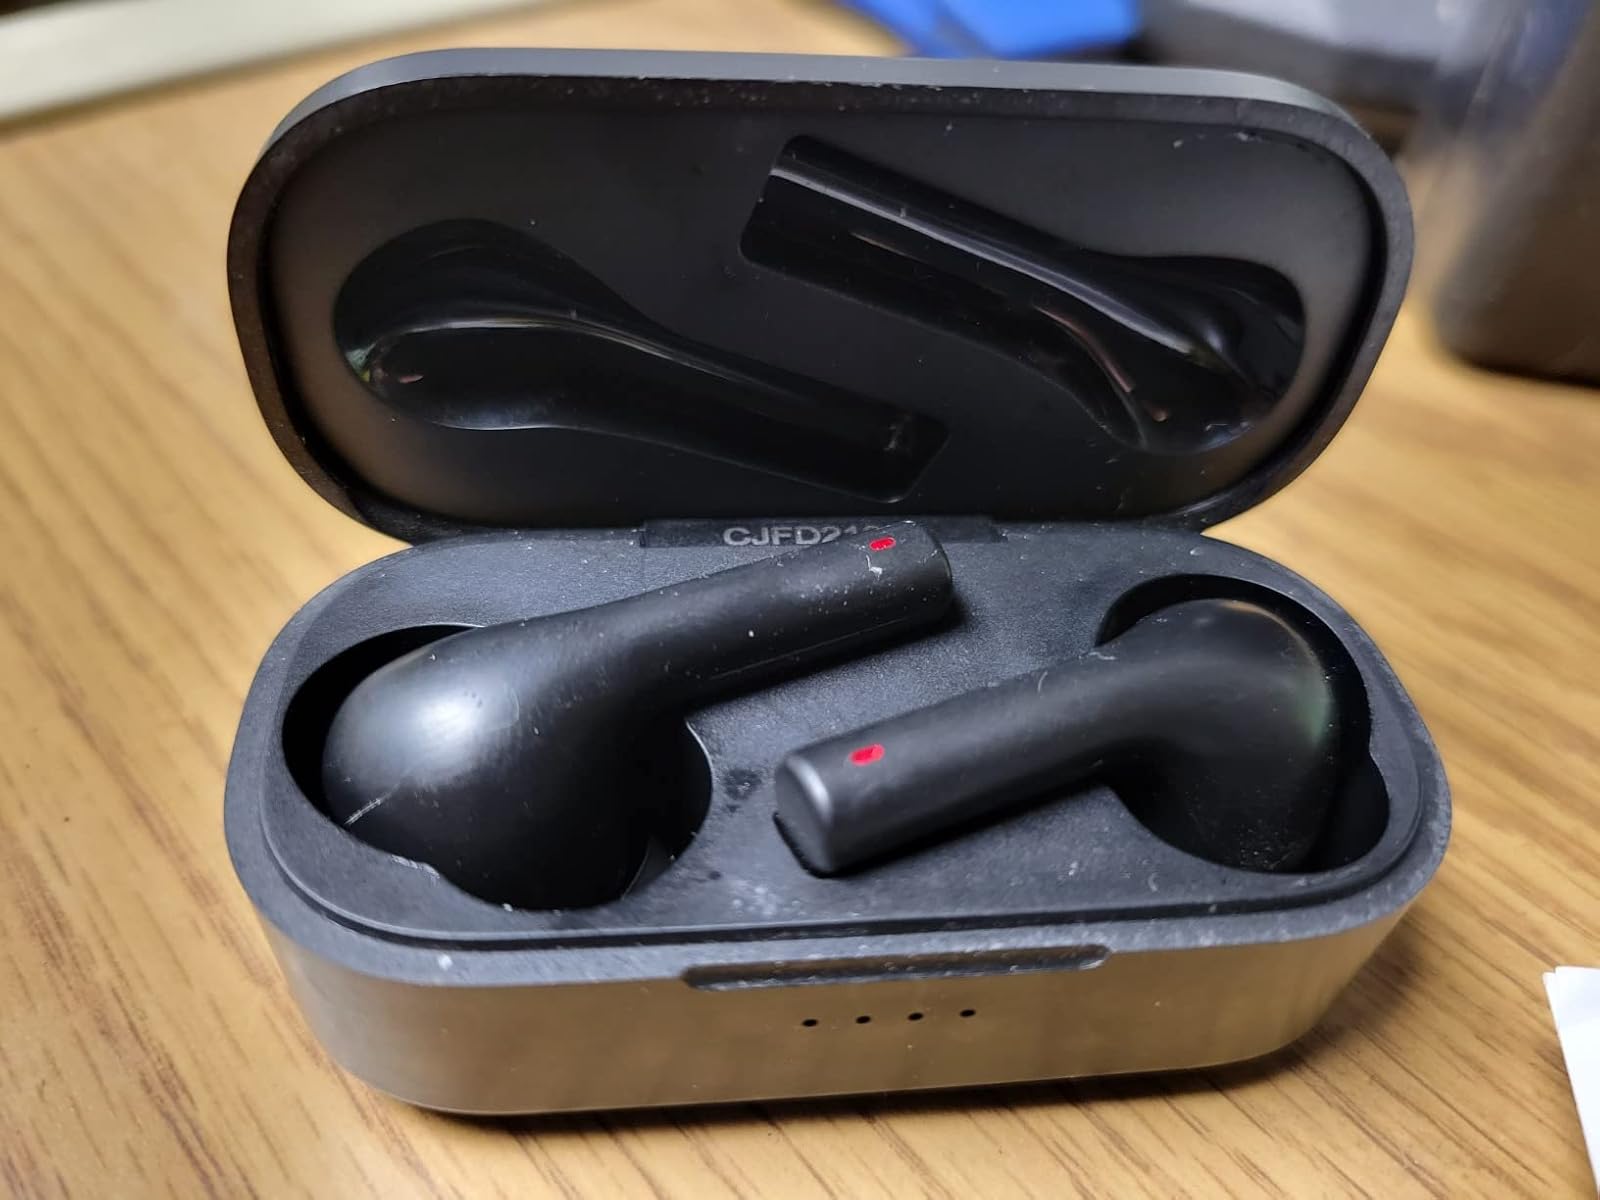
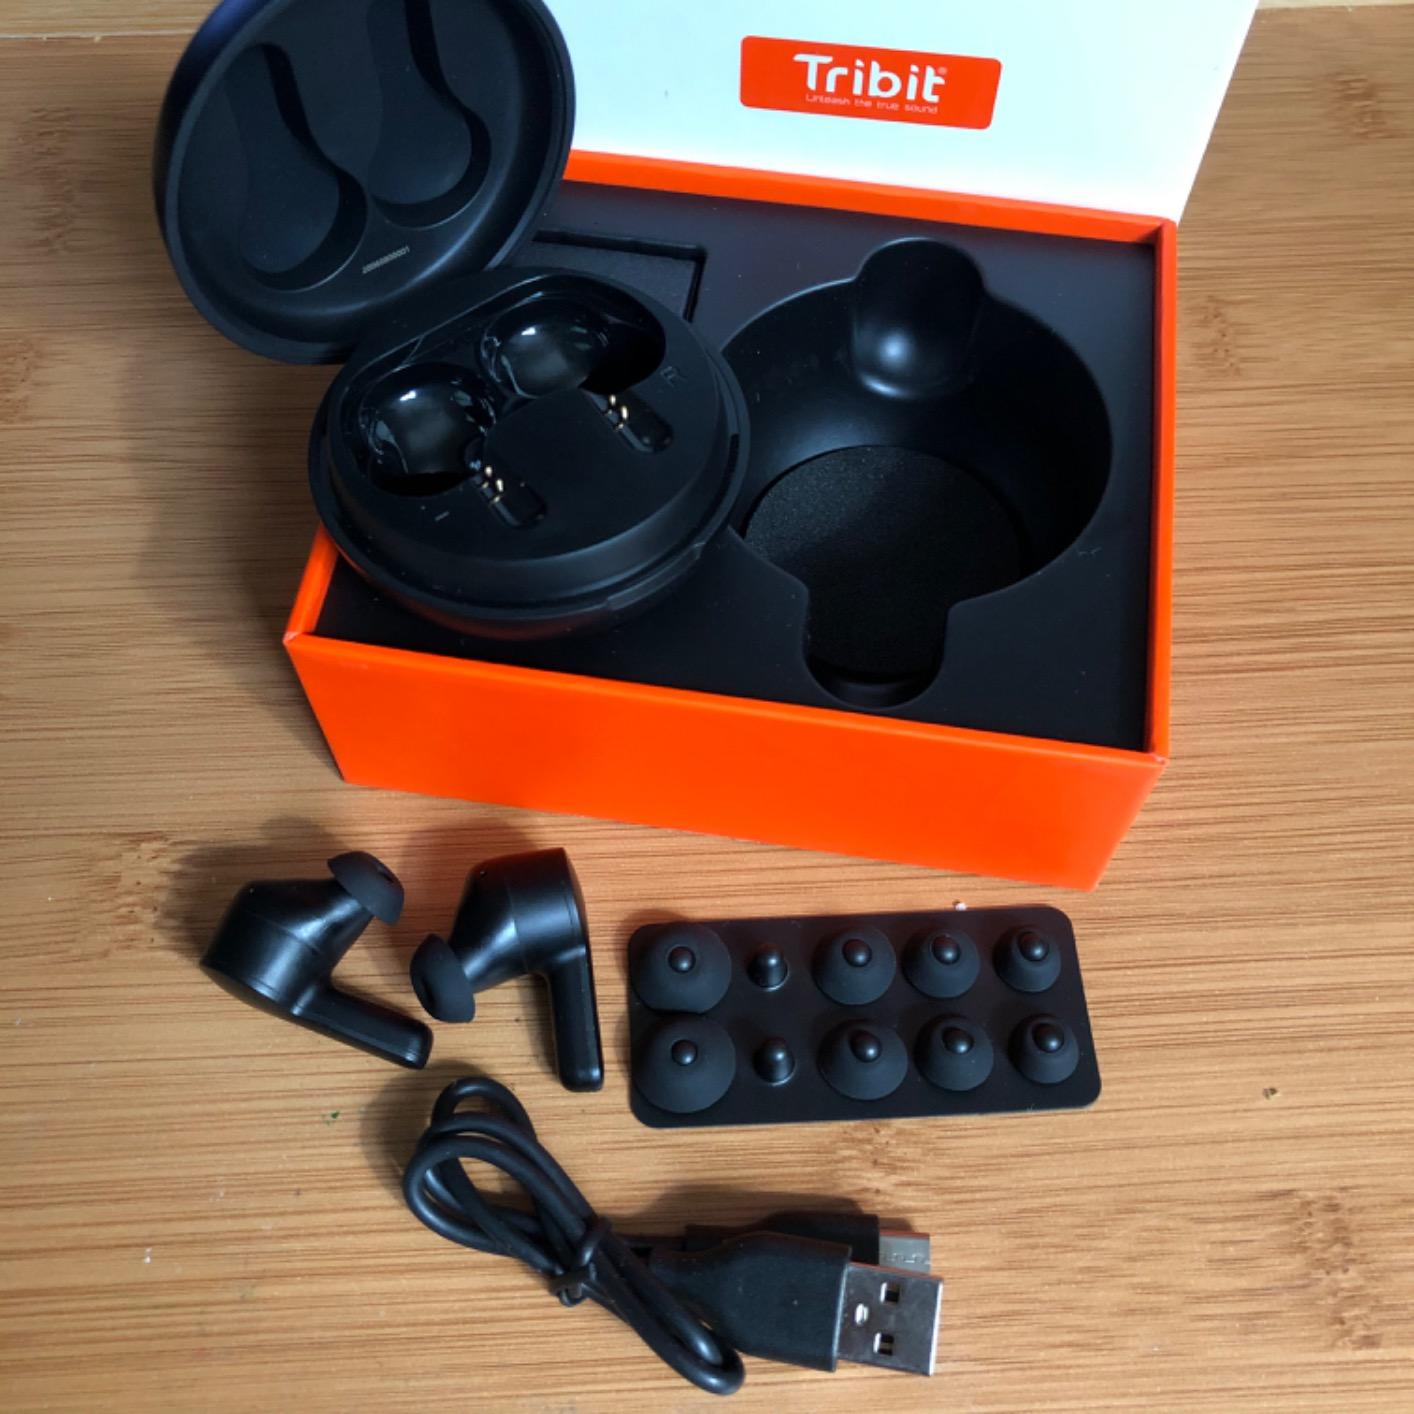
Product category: earbuds
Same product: no